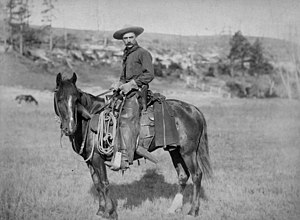
Det Vilde Vesten
Billede af Cowboy fra 1887.
Det Vilde Vesten er betegnelsen for en periode mellem 1848 og 1890, hvor erobringen af det vestlige Nordamerika fandt sted. Perioden har efterfølgende medført en række myter, historier og legender, der senere har er blevet gengivet i f.eks. westernfilm og tegneserier.